University of Versailles Saint-Quentin-en-Yvelines

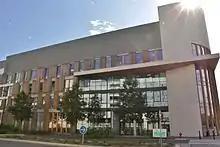
UFR des sciences de la santé Simone Veil

Versailles Saint-Quentin-en-Yvelines University is divided into ten components. There are six faculties, two University Institutes of Technology, one School of Engineering and one Observatory.